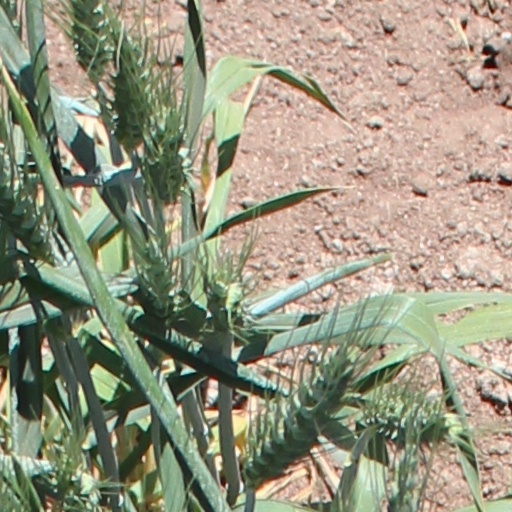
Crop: wheat